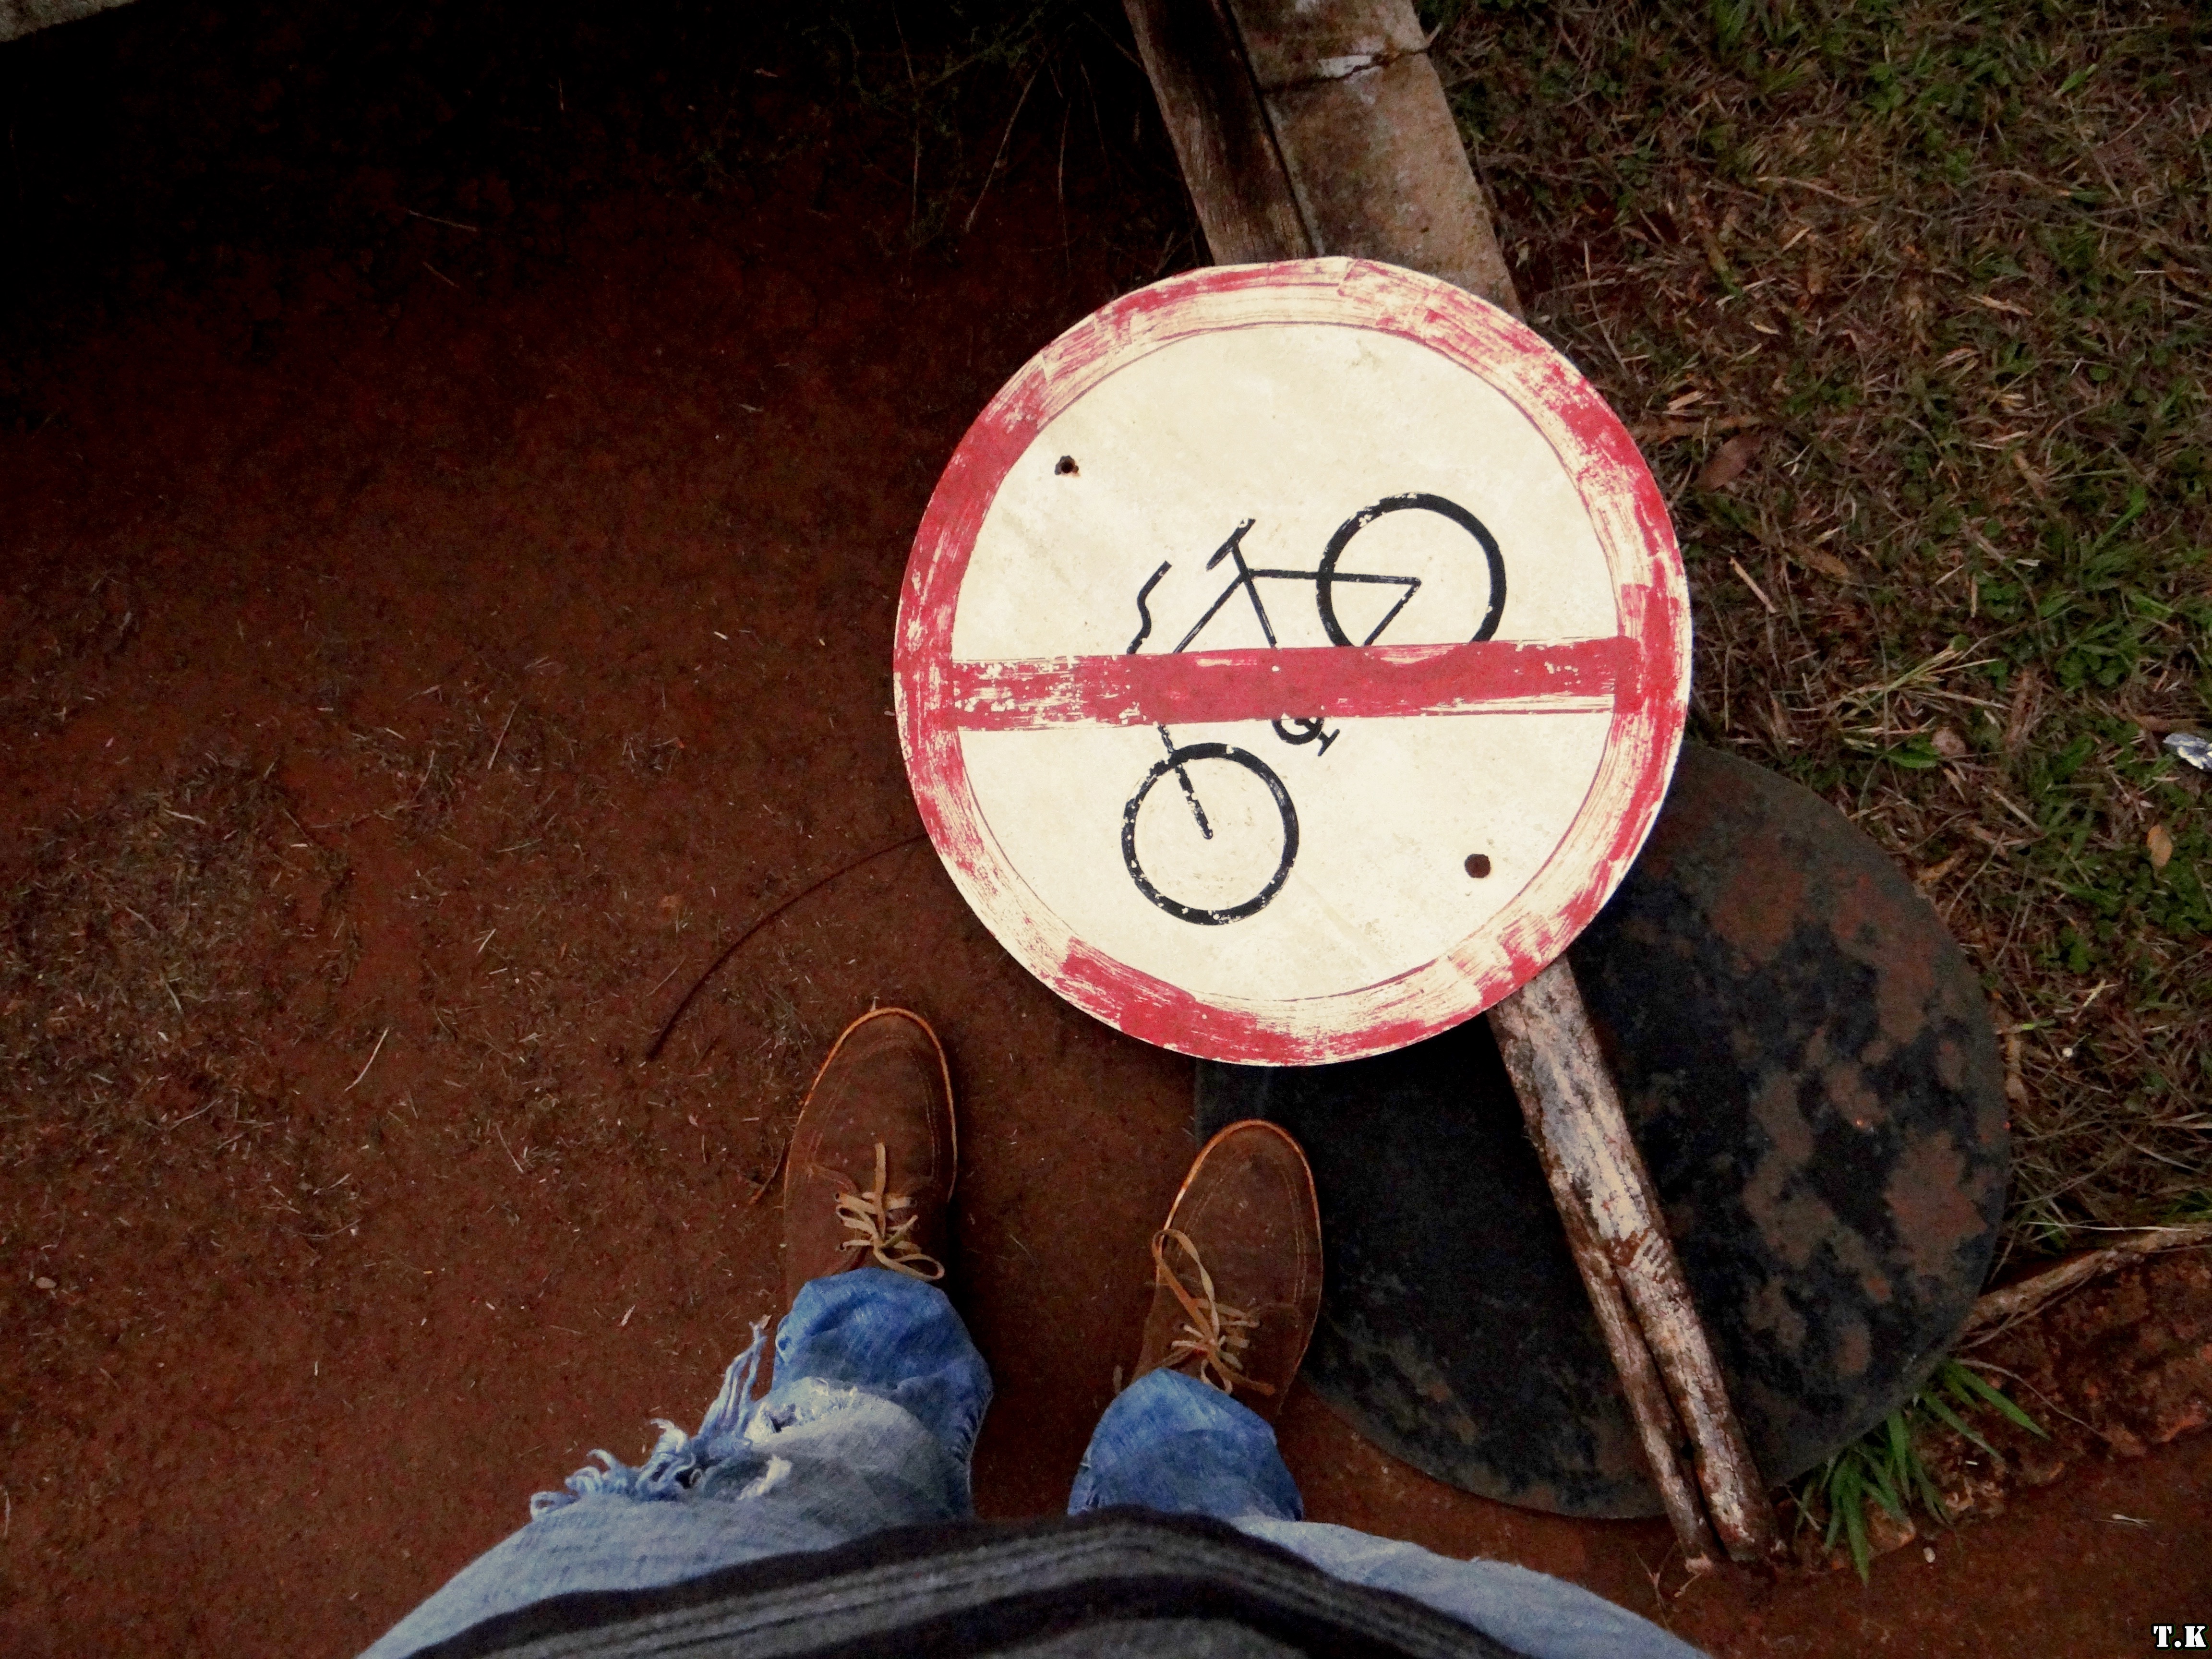
red, color, shape, emotion